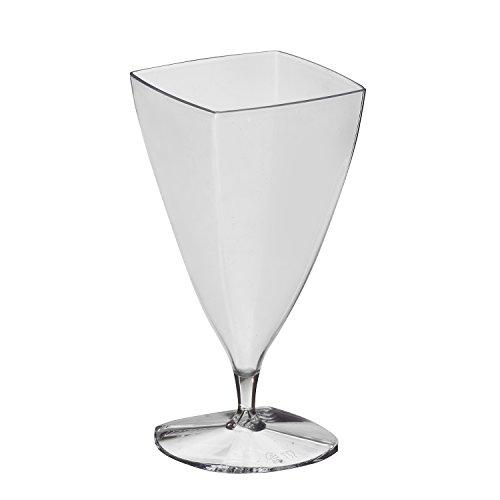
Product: Party Essentials Miniware Mini Plastic Appetizer/Dessert Cups, Clear
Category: Health & Household | Household Supplies | Paper & Plastic | Disposable Plates, Bowls & Cutlery | Forks
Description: Create professional-looking miniature desserts, appetizers, seafood cocktails, chip And dip, yogurt And fruit parfaits or ice cream sundaes.
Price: $7.99
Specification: ProductDimensions:1.6x1.9x3.7inches|ItemWeight:3.2ounces|ShippingWeight:3.2ounces(Viewshippingratesandpolicies)|ASIN:B079STQ8F6|Itemmodelnumber:N216451|Manufacturerrecommendedage:2months-8years